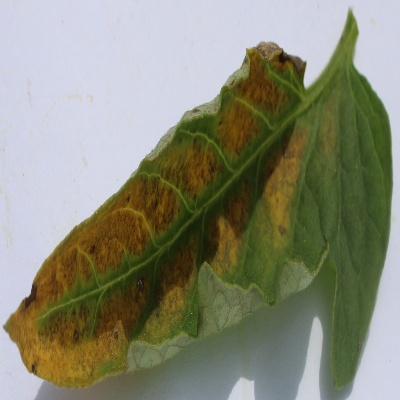
Crop: Tomato
Condition: septoria leaf spot